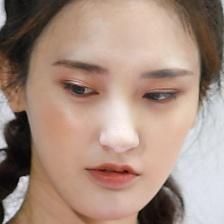
Label: faces